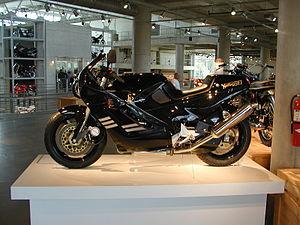
La F1 est un modèle de moto, produit par la firme britannique Norton.
Le moteur Wankel est un moteur à piston rotatif fonctionnant selon le cycle de Beau de Rochas, dans lequel un piston « triangulaire » convertit l'énergie issue de la combustion du carburant en une énergie mécanique de rotation transmise à l'arbre moteur via un maneton. Le moteur Wankel est couramment et improprement désigné comme « moteur rotatif ». Le terme « moteur à piston rotatif » est plus approprié car, historiquement, les « moteurs rotatifs » sont des moteurs à bloc culasse tournante, fréquents au début de l'aviation.